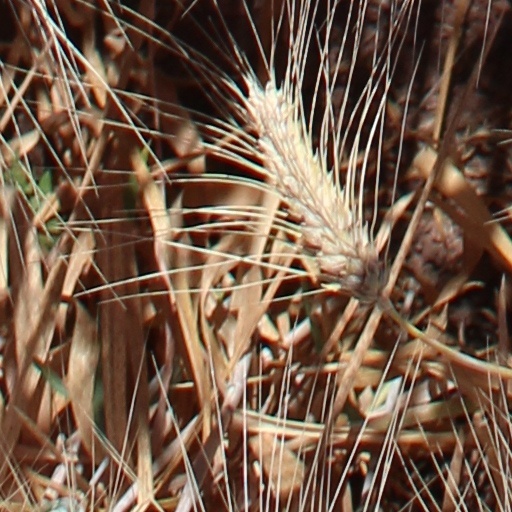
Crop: wheat